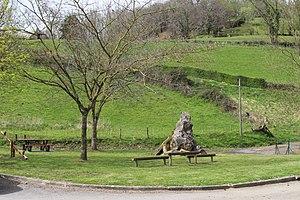
Batsère (Hautes-Pyrénées)
Batsère est une commune française située dans le département des Hautes-Pyrénées, en région Occitanie.